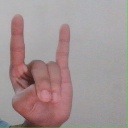
अक्षर: श